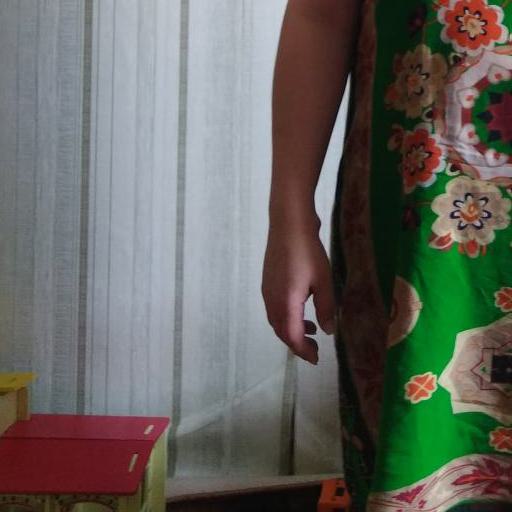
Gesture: no_gesture